Congregation Emanu-El of New York

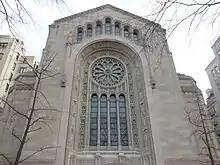
Temple Emanu-El Front Facade

The congregation was founded by 33 mainly German Jews who assembled for services in April 1845 in a rented hall near Grand and Clinton Streets in Manhattan's Lower East Side. The first services they held were highly traditional. The Temple (as it became known) moved several times as the congregation grew larger and wealthier.